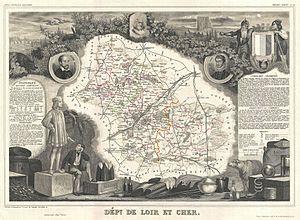
Cet article présente l'histoire, les caractéristiques et les événements significatifs ayant marqué le réseau routier du département de Loir-et-Cher en France.